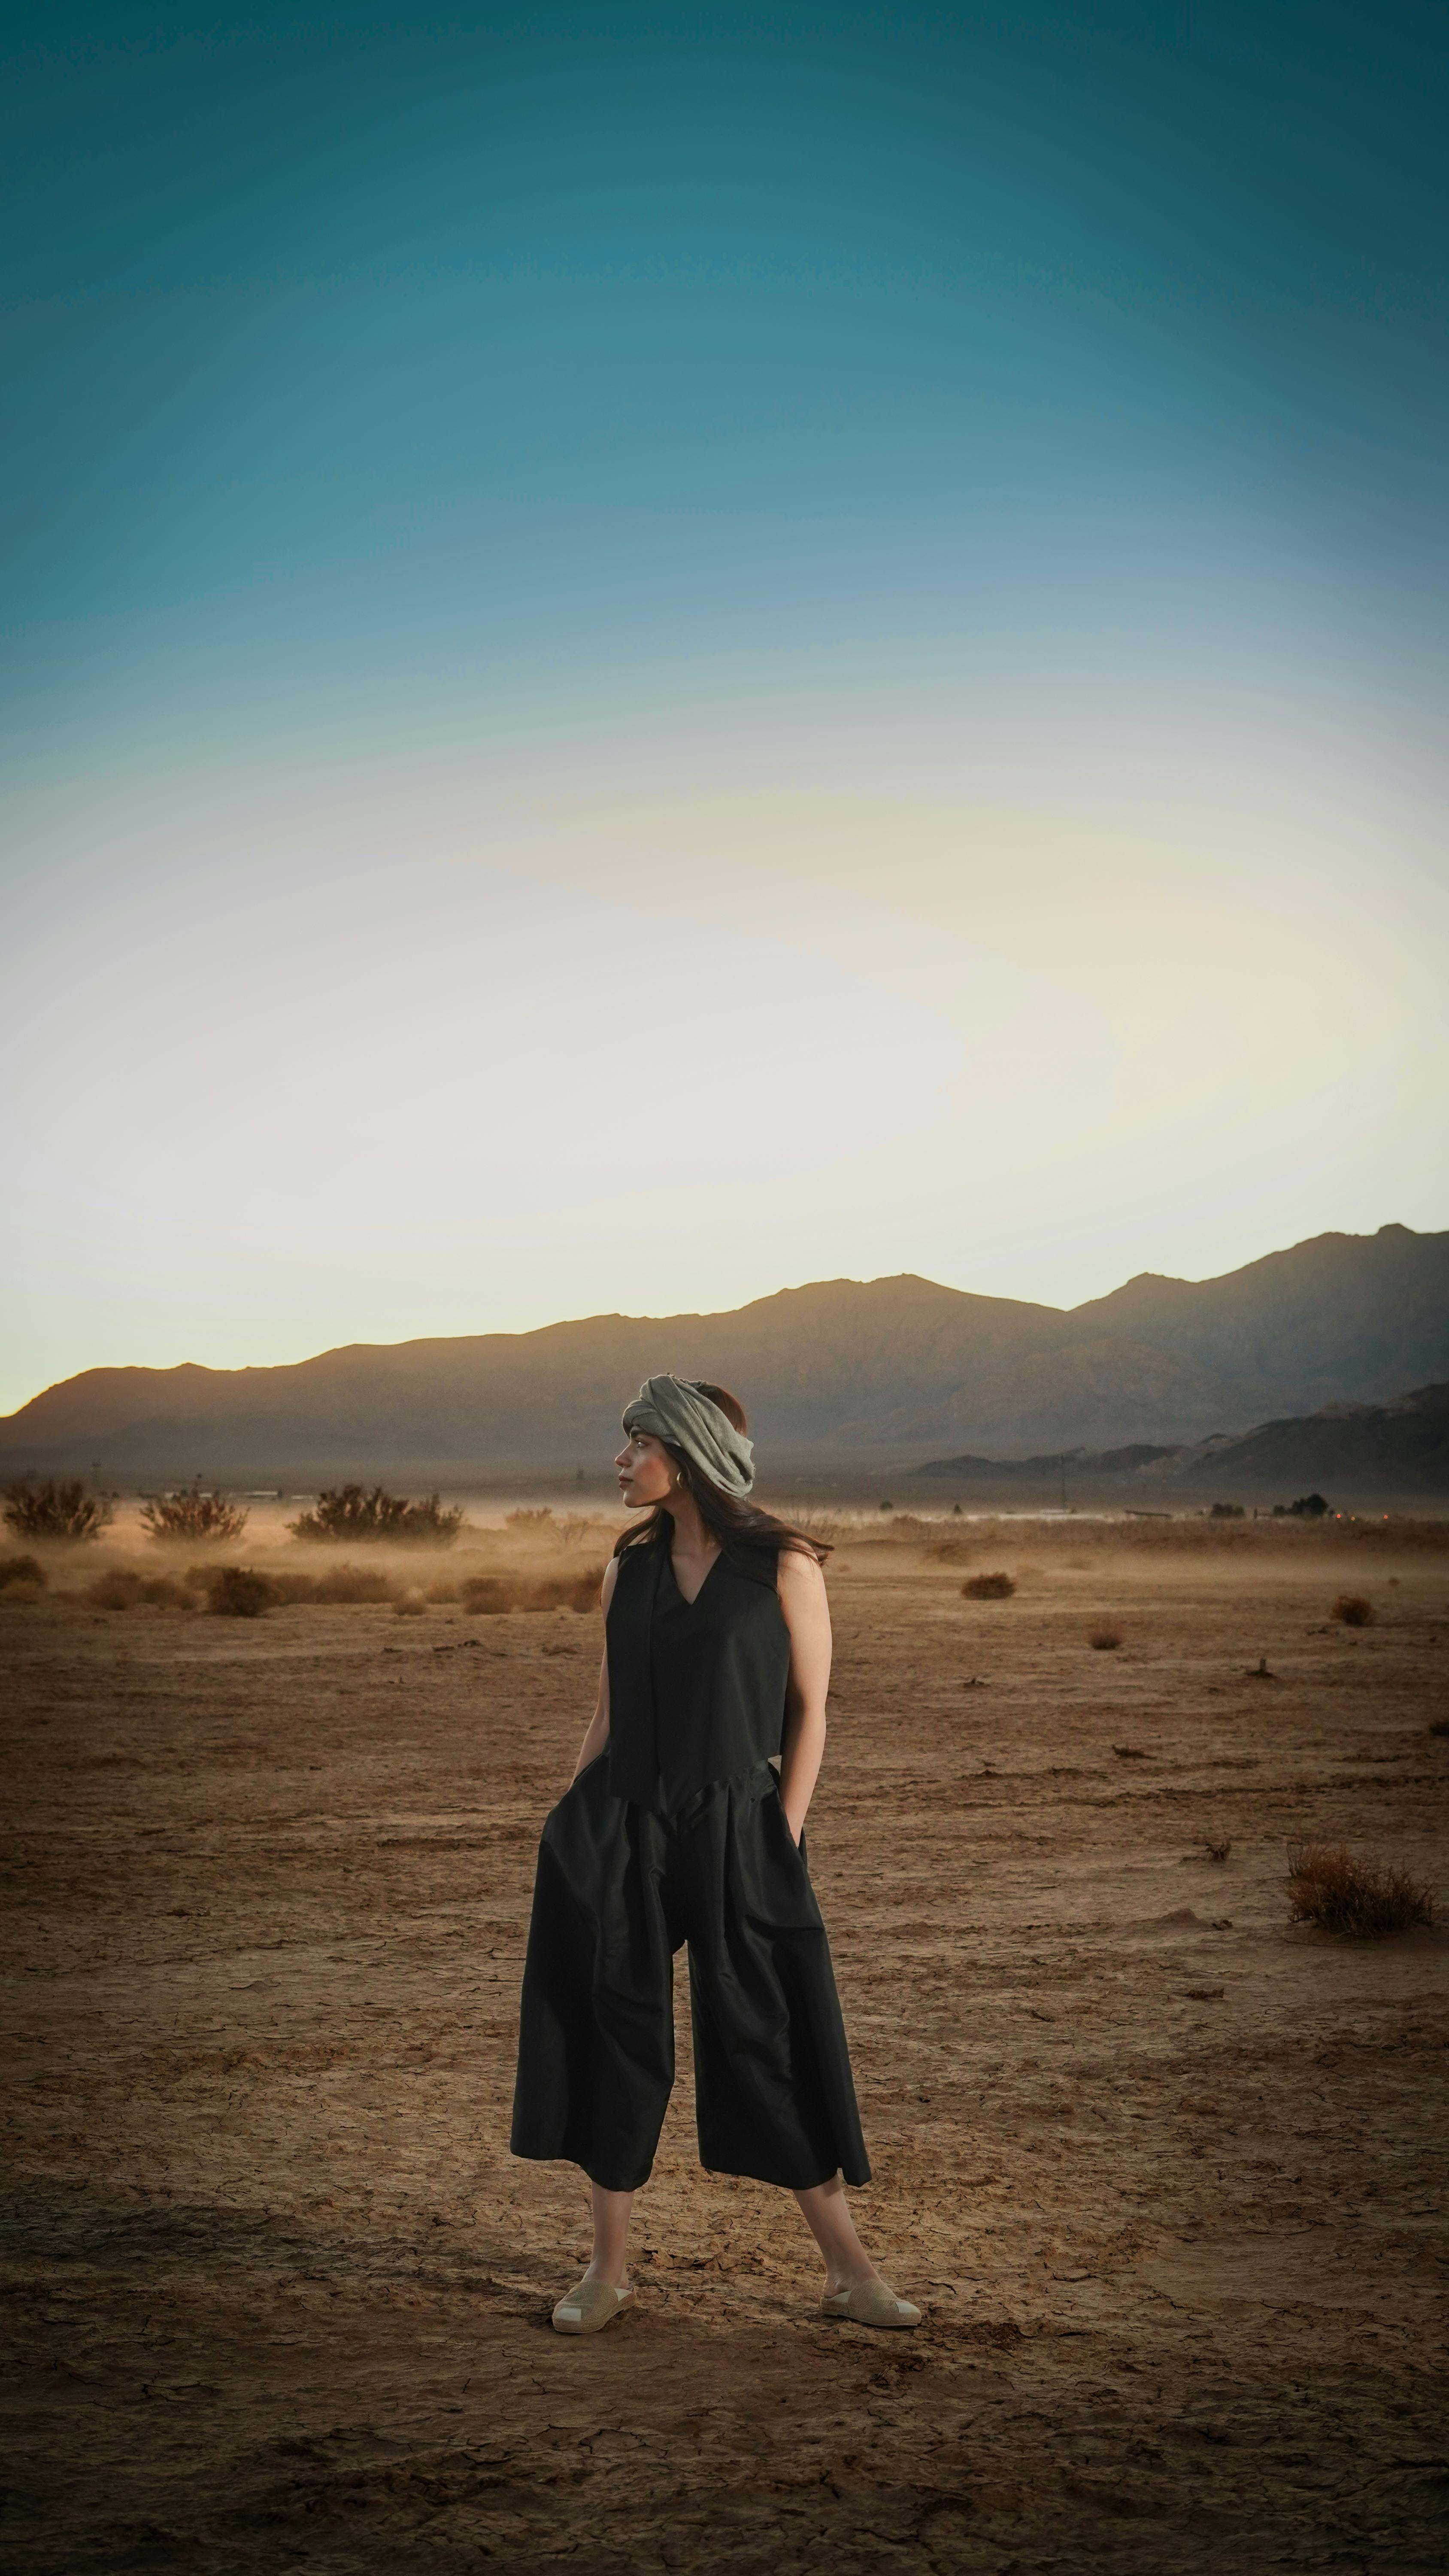
natural, aeolian landform, ecoregion, landscape, desert, People in nature, sand, steppe, fashion model, fedora, dune, photo shoot, savanna, model, badlands, wind, singing sand, sun hat, day dress, foot, sahara